Describe the emotion expressed in this image:  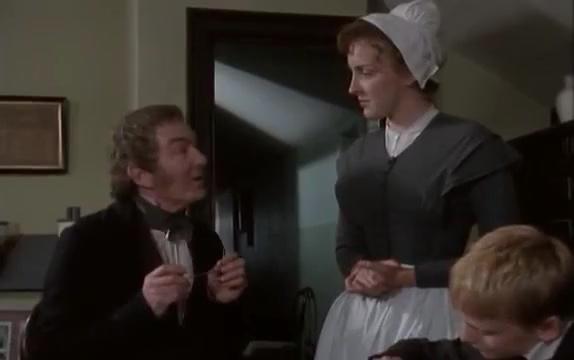
This person displays Fear, valence and arousal with high intensity.